Talloires-Montmin

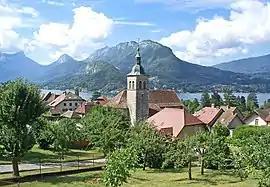
Talloires, next to Lake Annecy

Talloires-Montmin is a commune in the Haute-Savoie department in the Auvergne-Rhône-Alpes region in Eastern France. In 2018, it had a population of 1,971. It was established on 1 January 2016 following the fusion of the former communes of Talloires and Montmin.